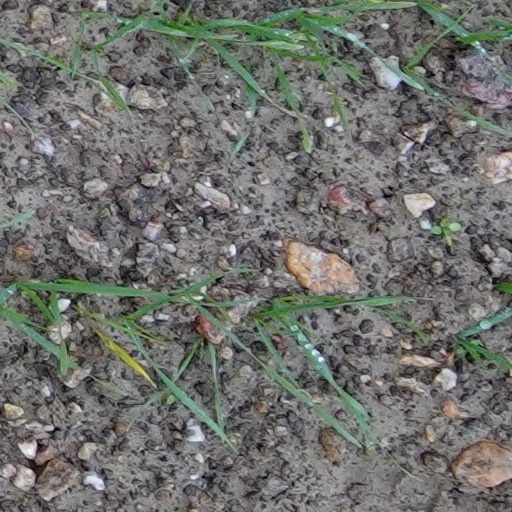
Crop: wheat